Veerampattinam

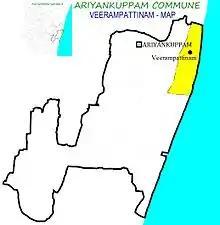
Veerampattinam Village in Ariyankuppam Commune

Veerampattinam is the largest coastal village in the union territory of Puducherry situated between Pondicherry and Cuddalore. The village is 7 km away from the Pondicherry city centre and frequent bus services are available from Pondicherry for almost once in every 10–15 minutes. The population of the village is more than 10,000.. Around 5,000 people are registered as voters with the Election Commission of India.